Phantom cat

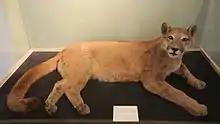
This mountain lion was captured in the wild, in Inverness-shire, Scotland in 1980. It is believed to have been an abandoned pet. It lived the rest of its life in a zoo. After it died, it was stuffed and placed in Inverness Museum.

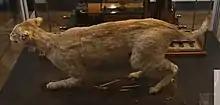
The Taxidermied remains of a jungle cat killed by a car on Hayling Island

In Europe, escaped exotic wildcats have been caught both dead and alive by people of Great Britain. DNA testing also helped in the process of finding out what the animal/s could be, proving them to actually be exotic wildcats. In the 1900s, circus owner Mary Chipperfield allegedly released her pet mountain lions into the Moorlands of Great Britain after her circus shut down. A while later, people released their exotic animals into the woods after a ban on large exotic predators took place. People have taken pictures, killed and have even captured the animals alive. Exotic wildcat species that have been caught in Great Britain include: